Pyotr Tolstoy (politician)

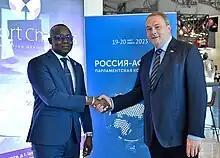
Tolstoy and Malick Diaw at the 2nd International Parliamentary Conference "Russia-Africa" in Moscow on 18 March 2023

During the 2022 Russian invasion of Ukraine, he advocated attacking power plants and other civilian infrastructure in Ukraine in order to bomb Ukraine back to the 18th century.